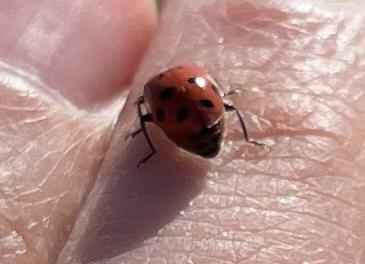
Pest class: predators